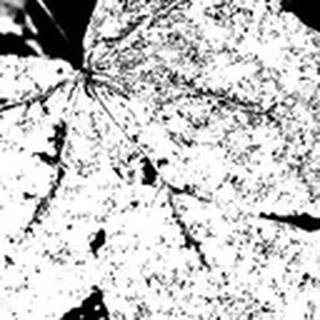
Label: cotton_powdery_mildew